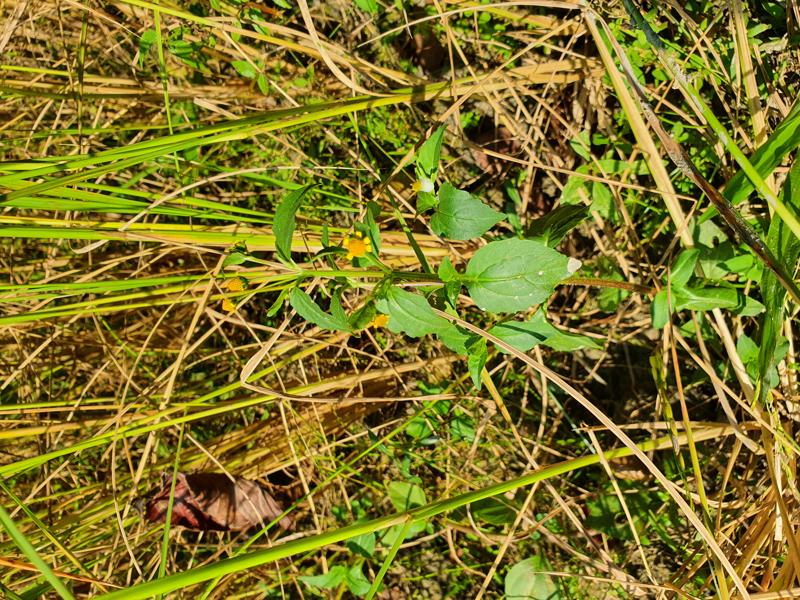
Weed species: Synedrella nodiflora